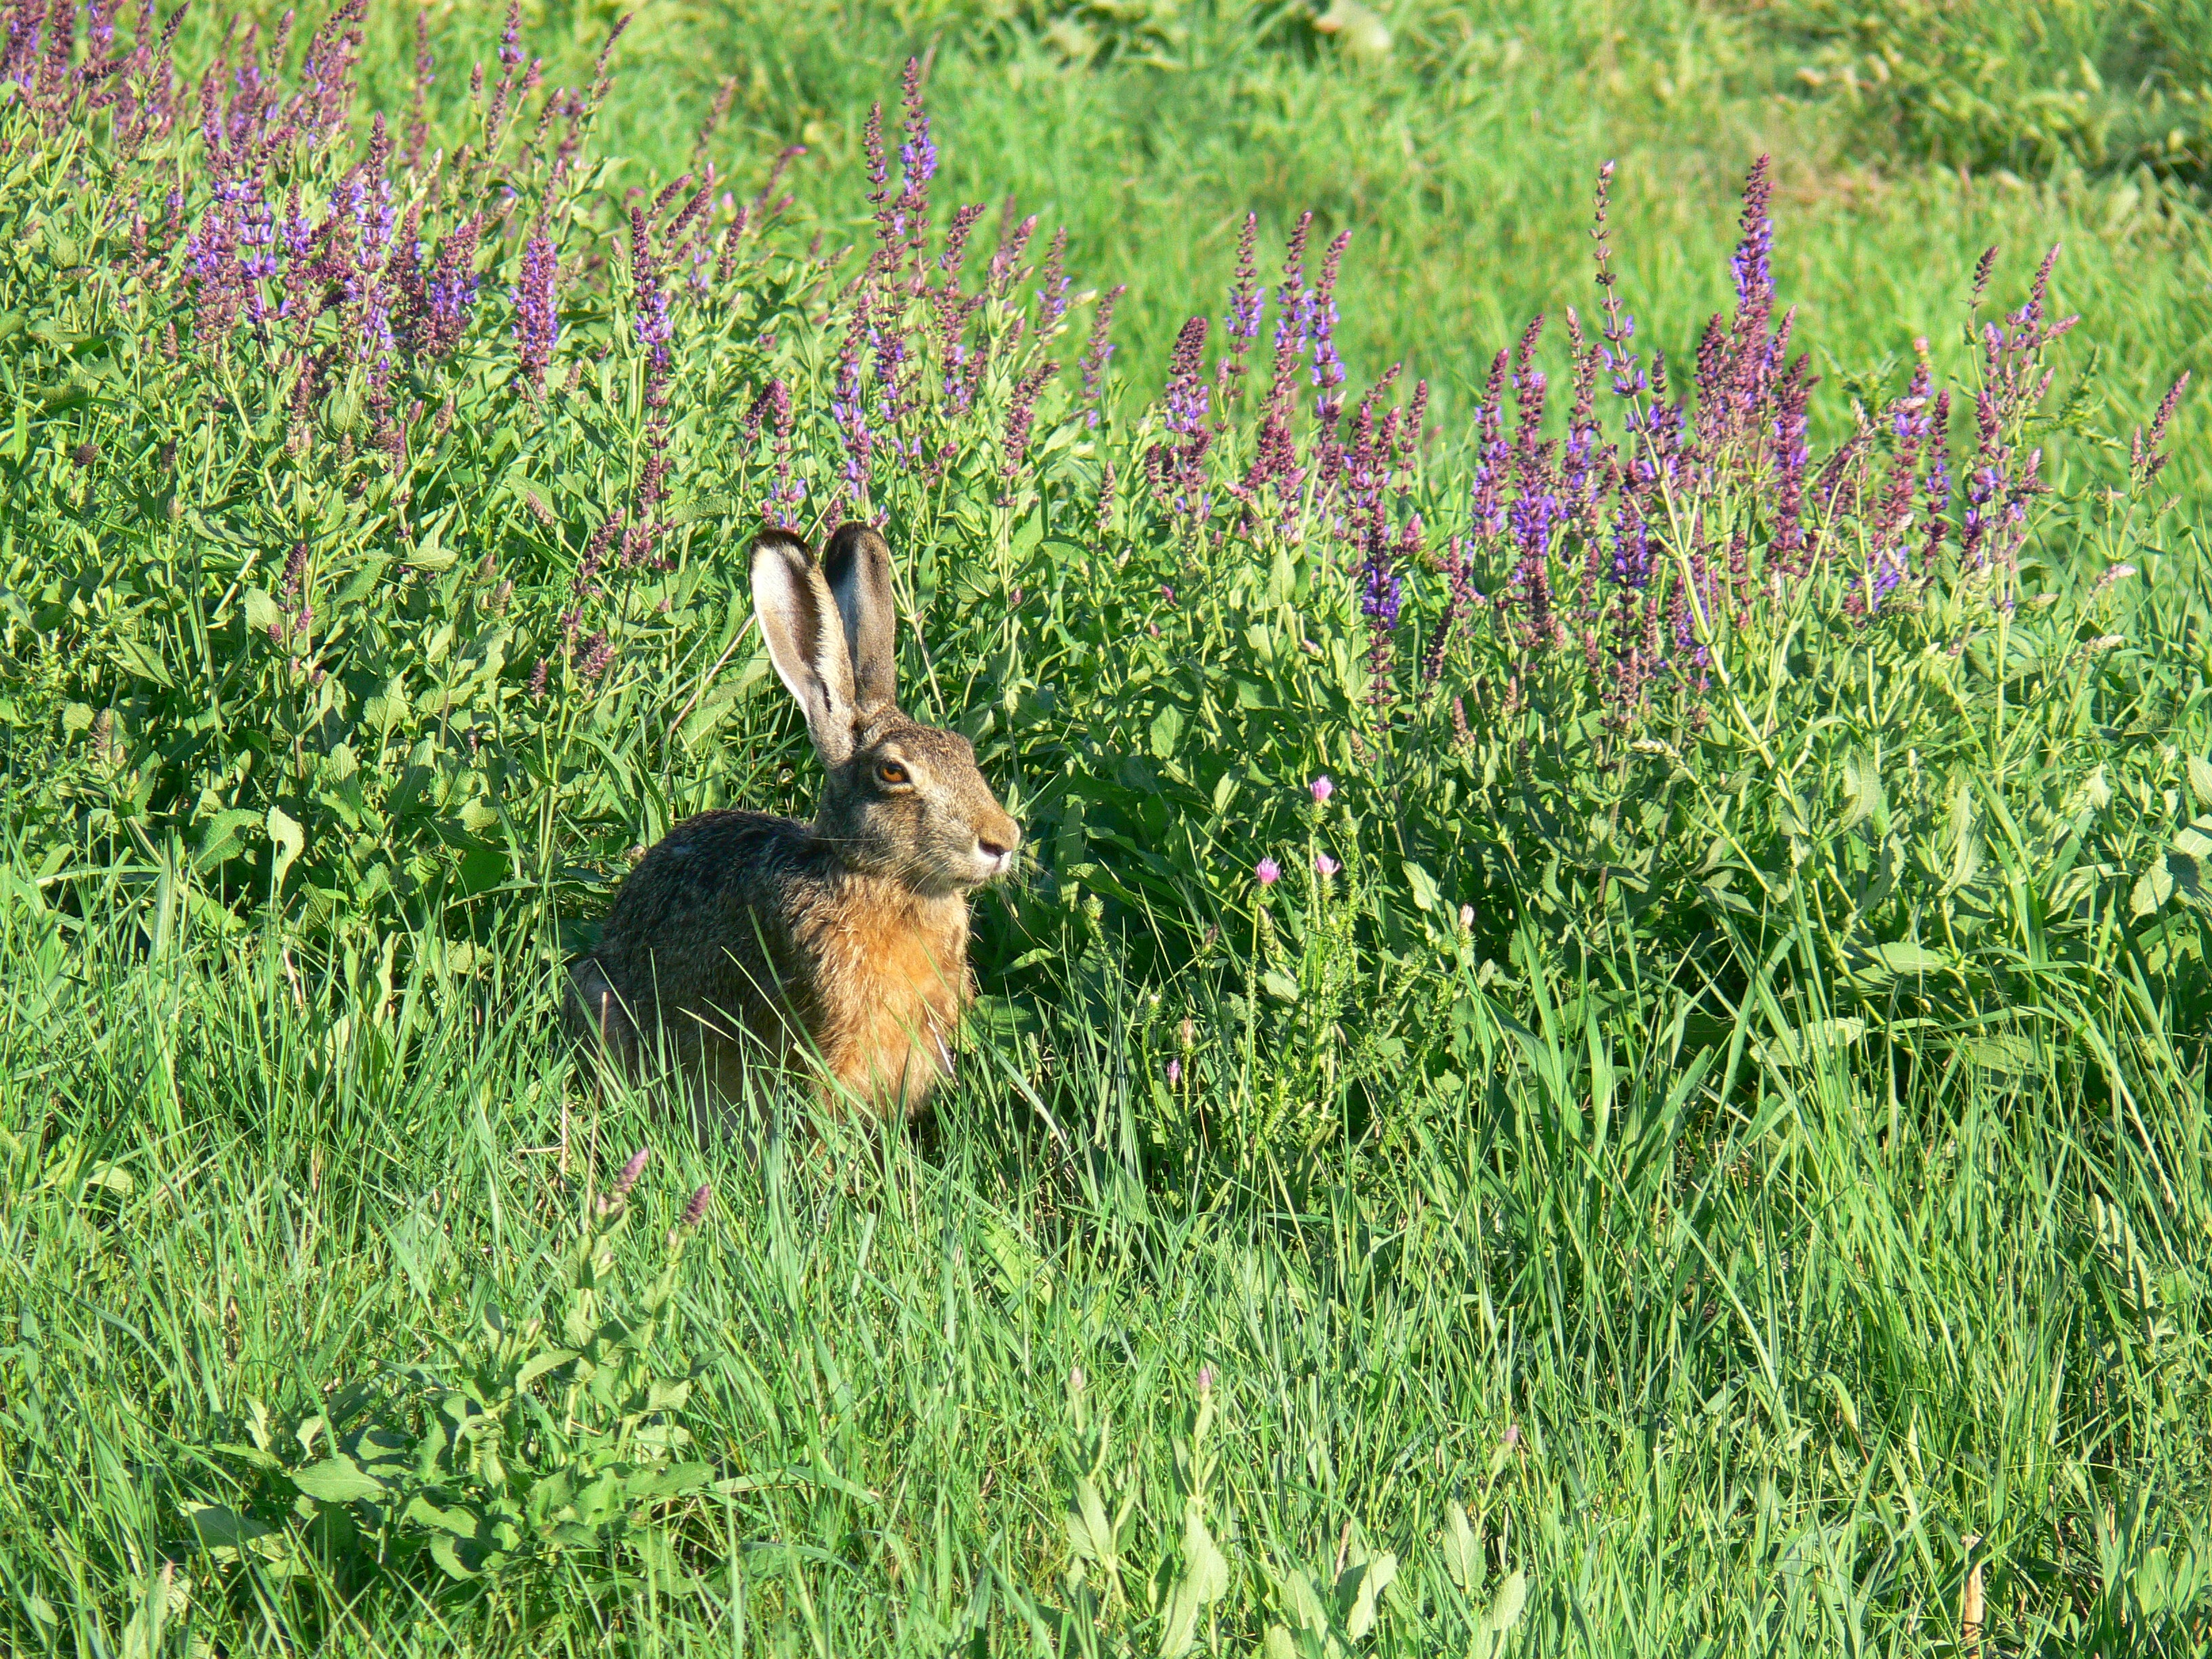
nature, grass, field, lawn, meadow, prairie, flower, animal, wildlife, pasture, mammal, fauna, rabbit, hare, grassland, woodland, rabbits, rabits and hares